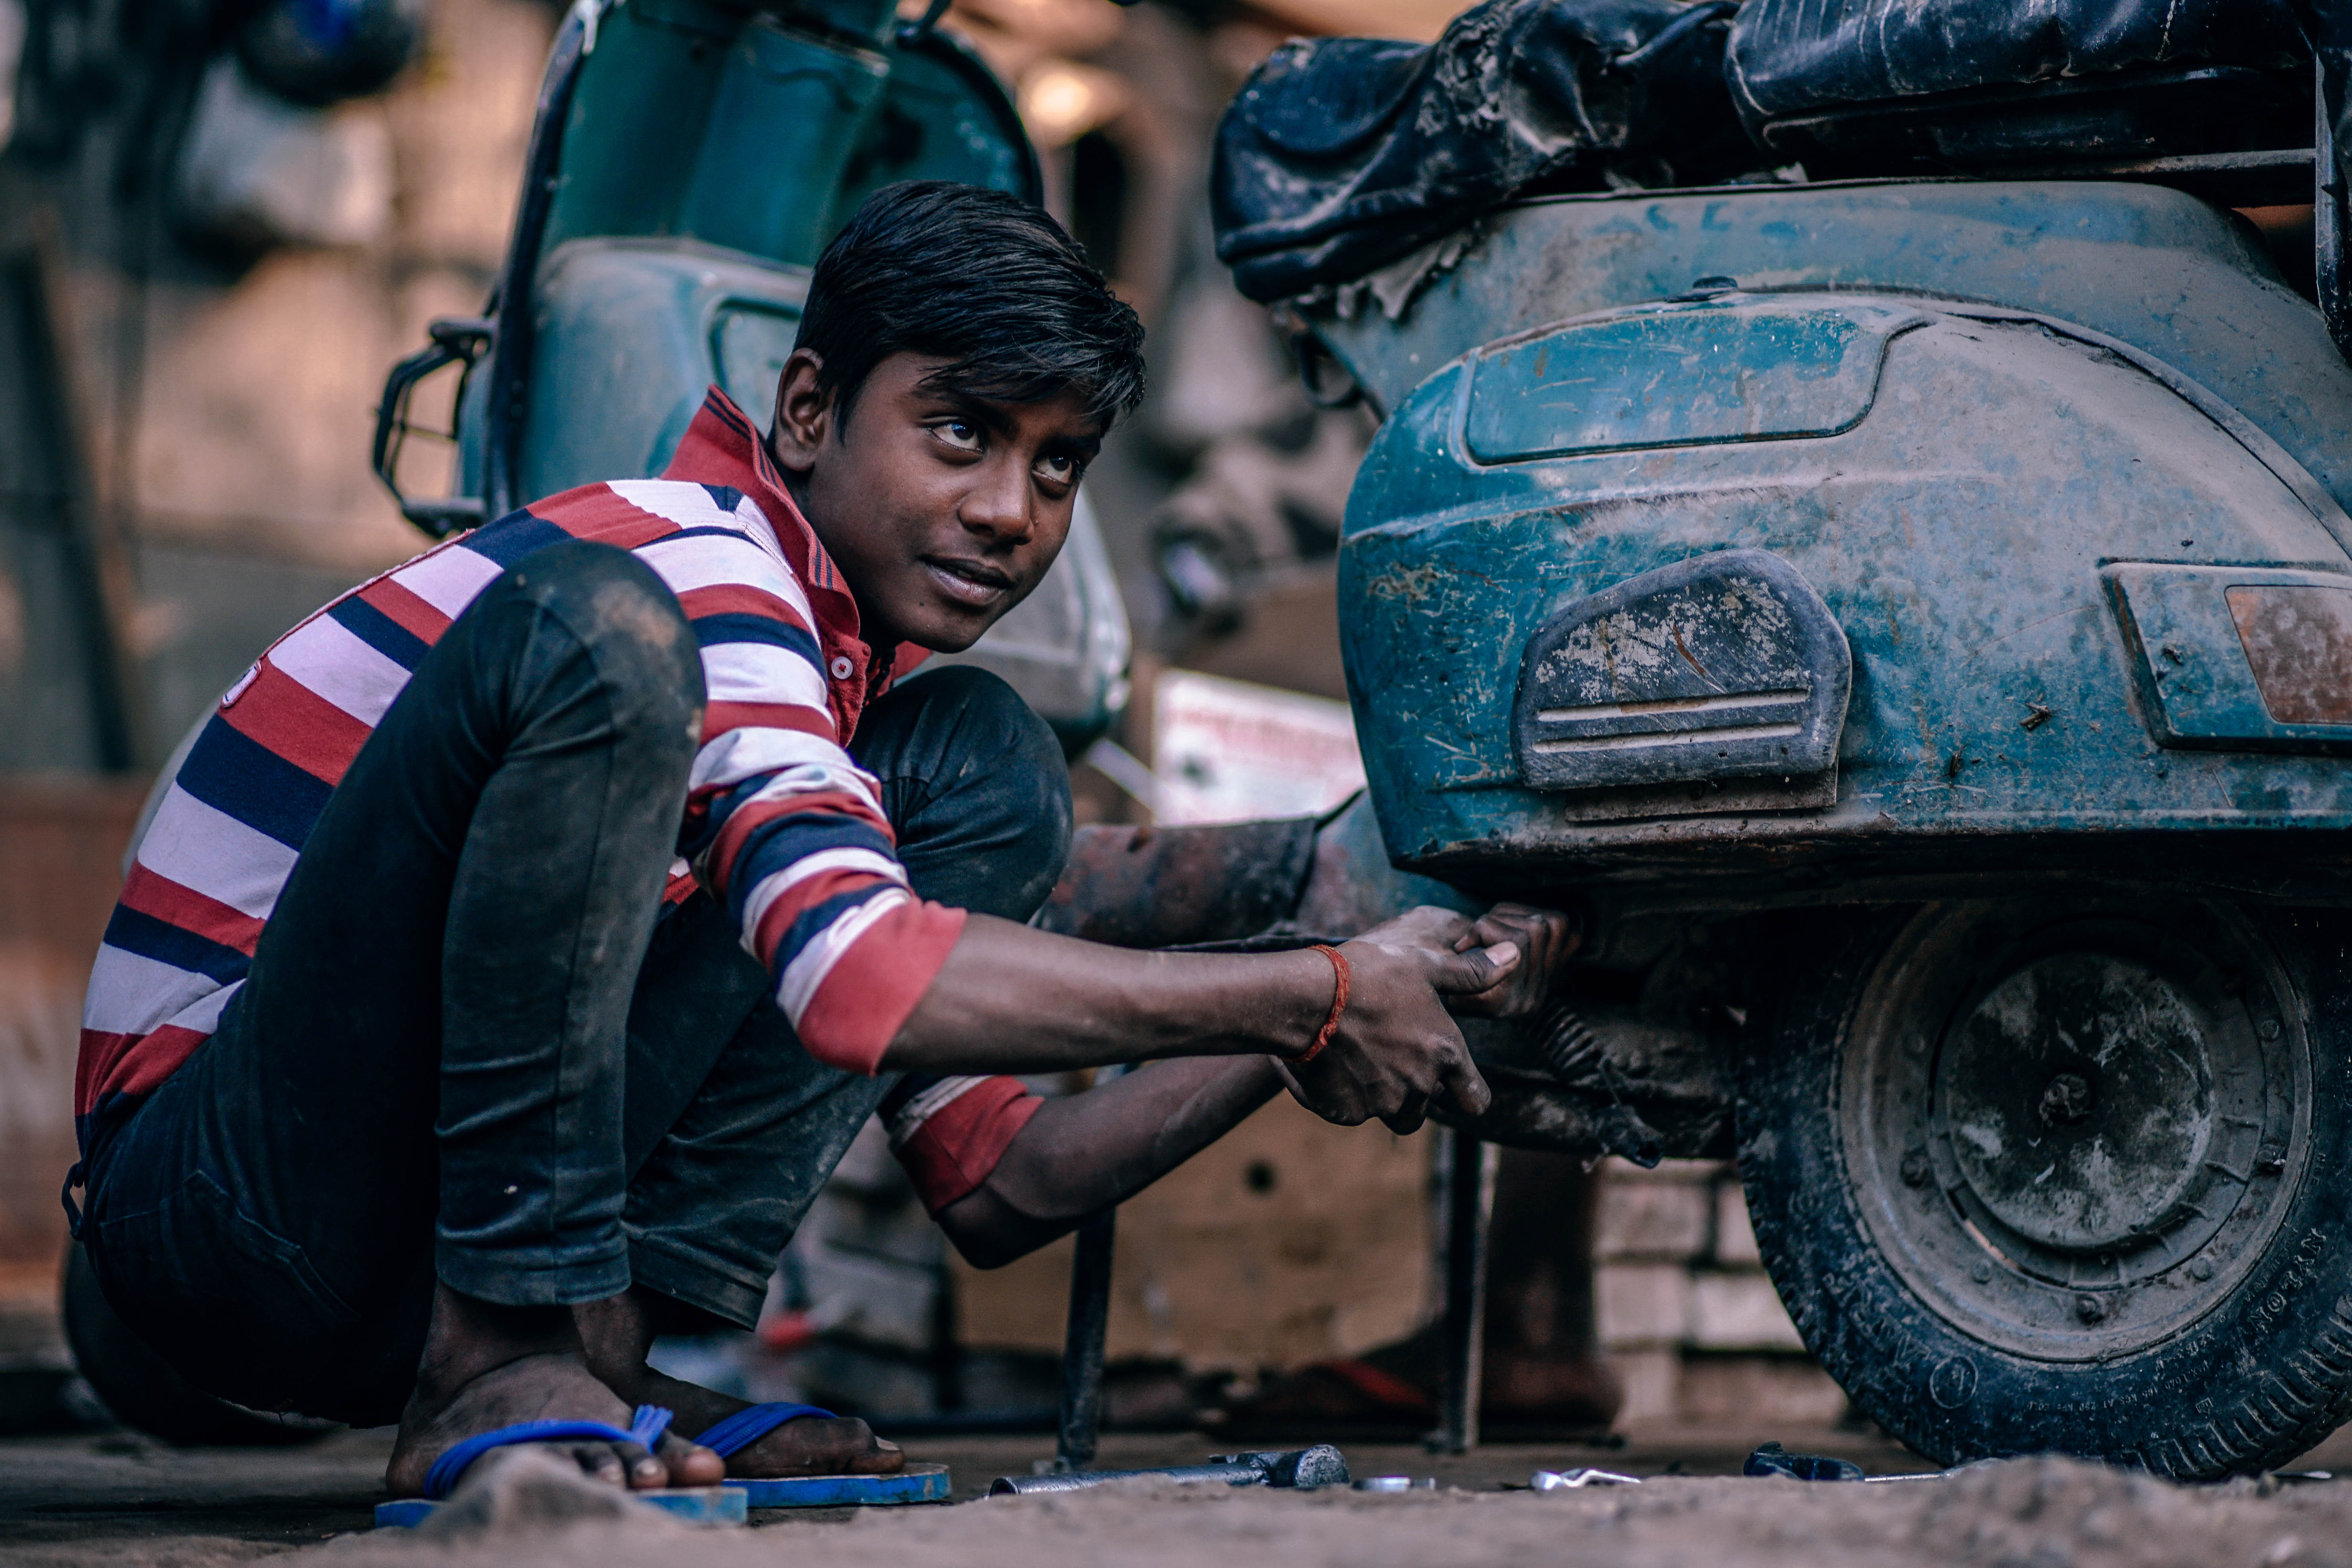
man, male, guy, vehicle, moped, mechanic